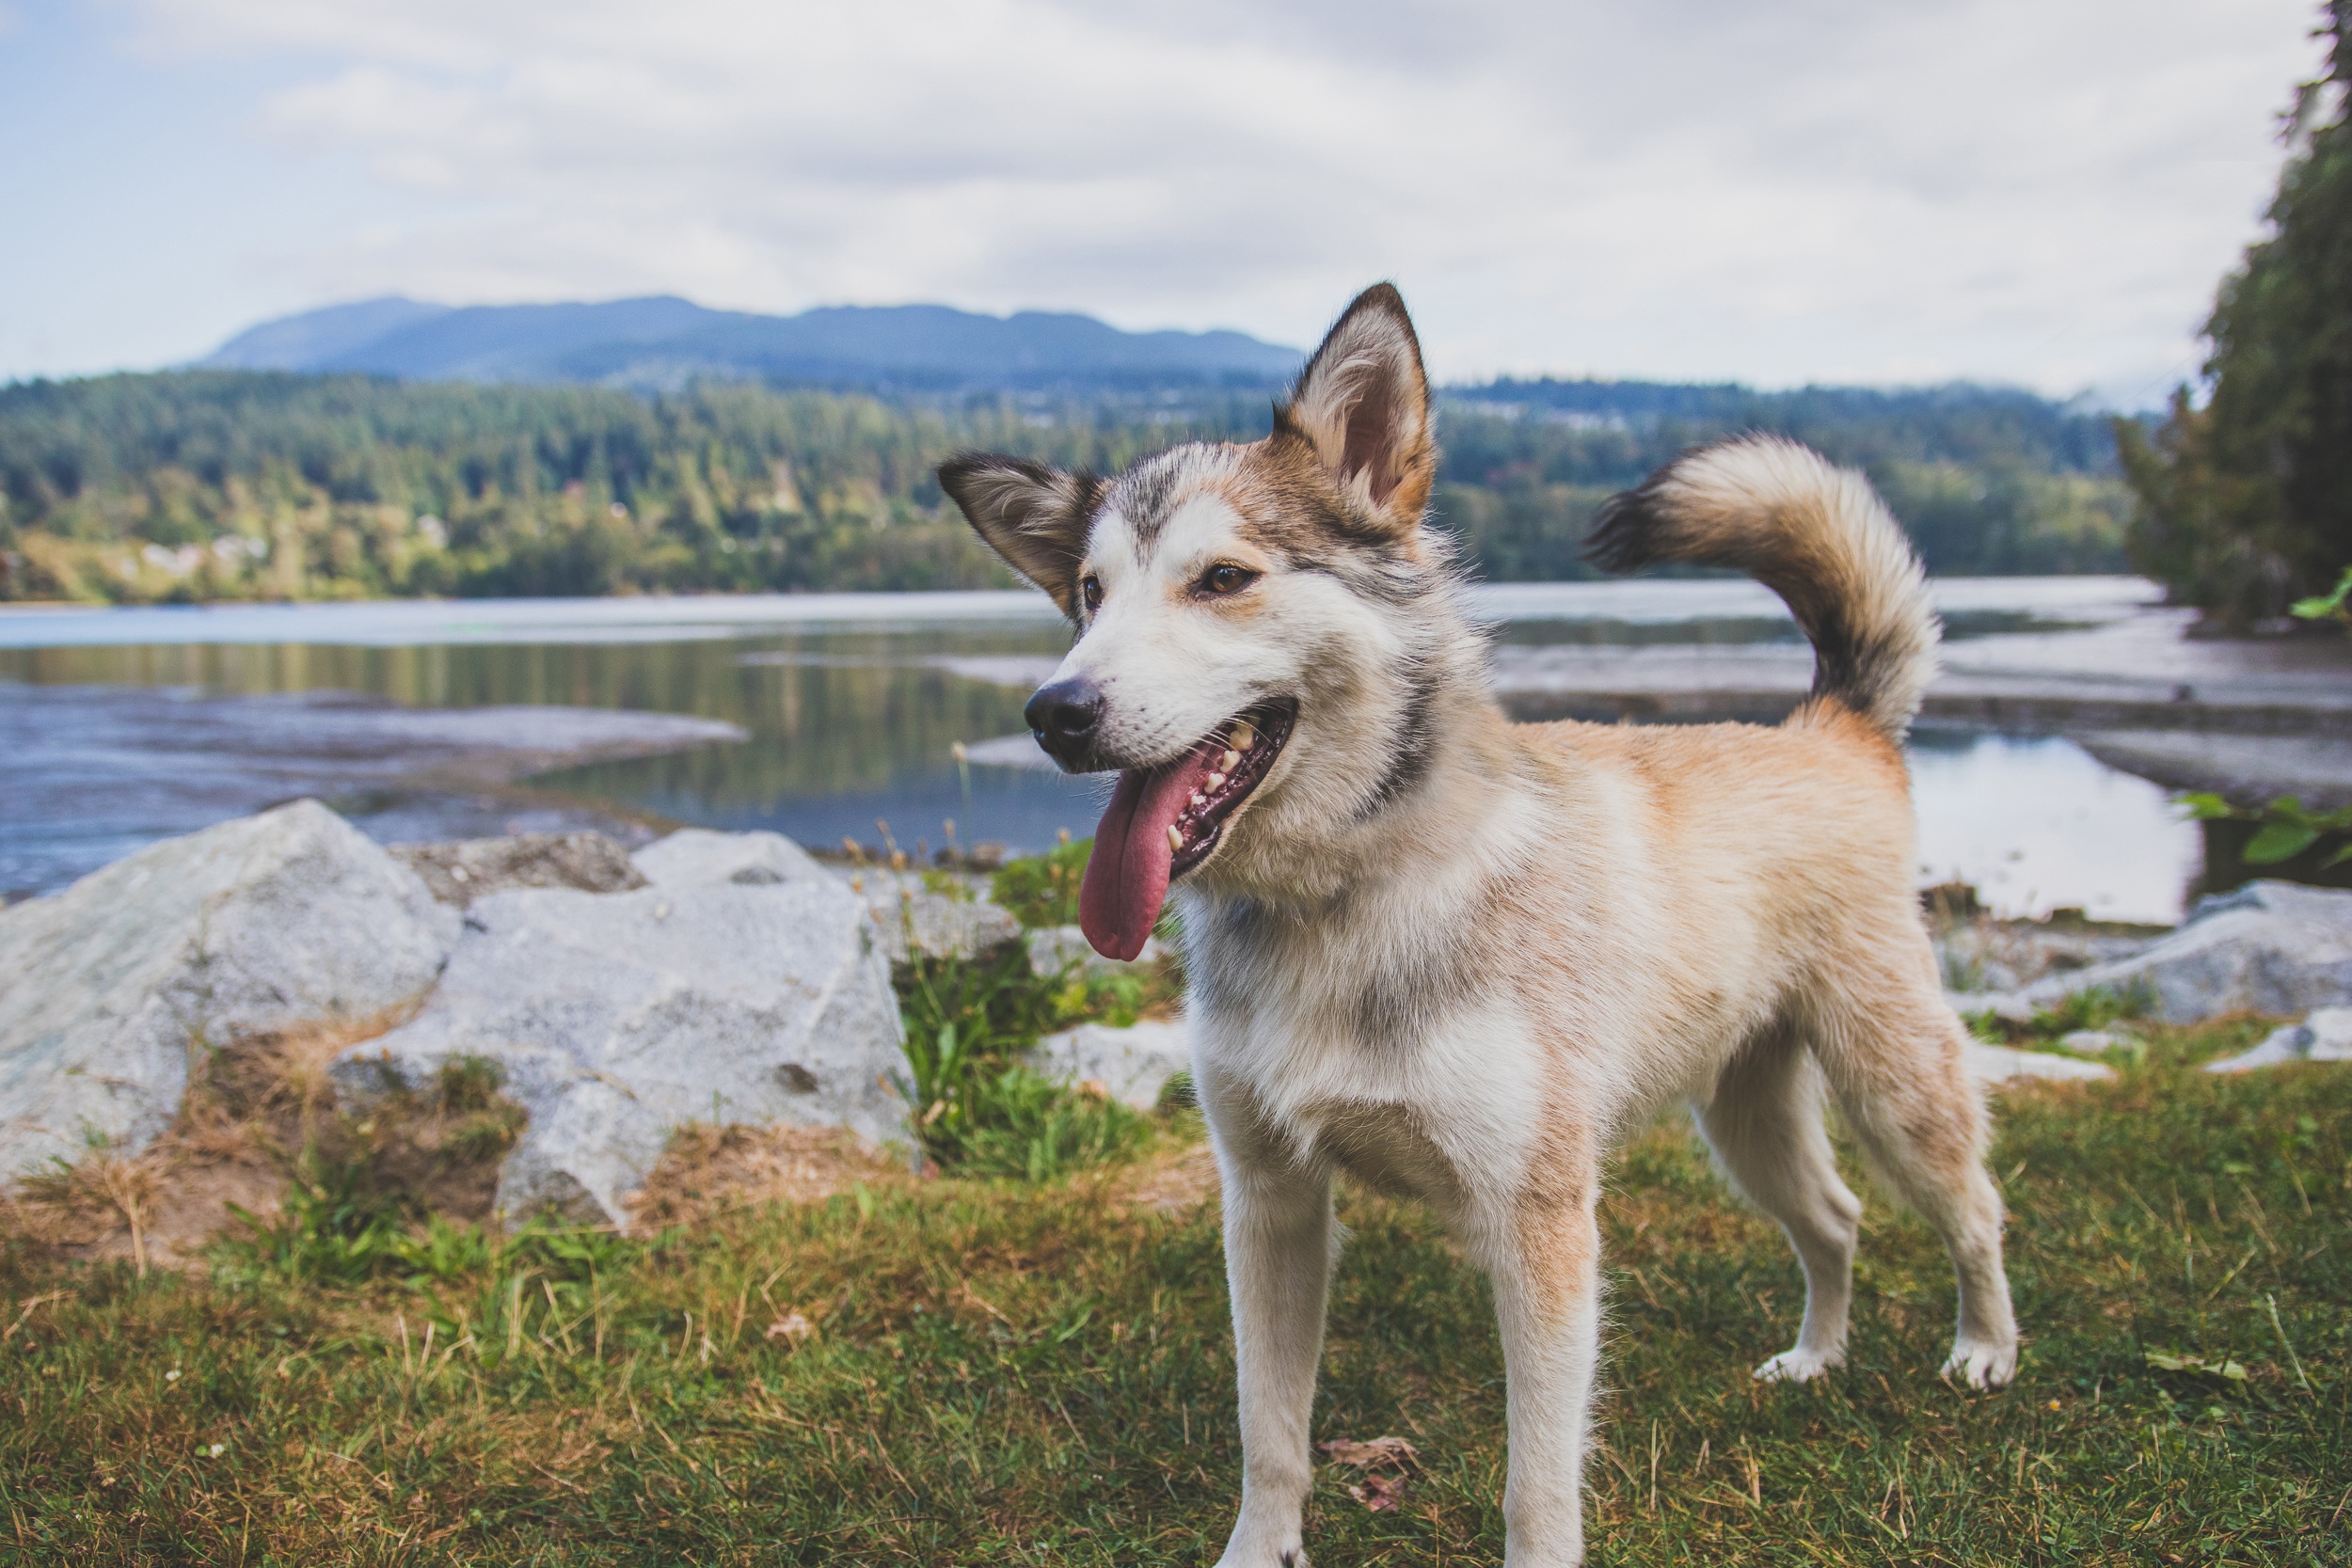
dog, mammal, wolf, vertebrate, dog breed, white shepherd, siberian husky, korean jindo dog, shikoku, dog like mammal, saarloos wolfdog, wolfdog, czechoslovakian wolfdog, dog breed group, greenland dog, east siberian laika, west siberian laika, j mthund, canis lupus tundrarum, dog crossbreeds, tamaskan dog, norwegian elkhound, northern inuit dog, native american indian dog, east european shepherd, icelandic sheepdog, norwegian lundehund, lapponian herder, canaan dog, kishu, norwegian buhund